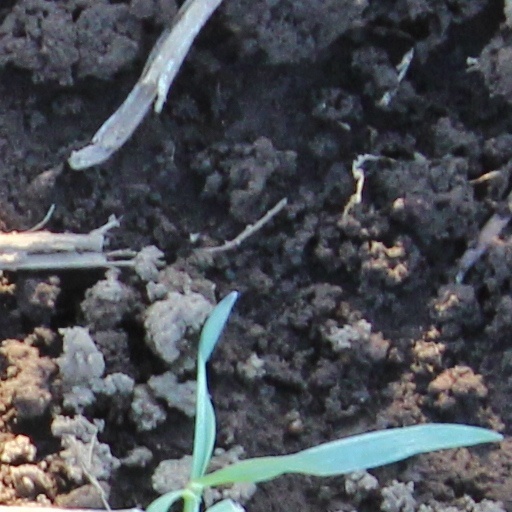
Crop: wheat